Autonomous aircraft

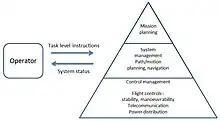
Autonomous control basics

Most UAVs use a radio for remote control and exchange of video and other data. Early UAVs had only narrowband uplink. Downlinks came later. These bi-directional narrowband radio links carried command and control (C&C) and telemetry data about the status of aircraft systems to the remote operator. For very long range flights, military UAVs also use satellite receivers as part of satellite navigation systems. In cases when video transmission was required, the UAVs will implement a separate analog video radio link.